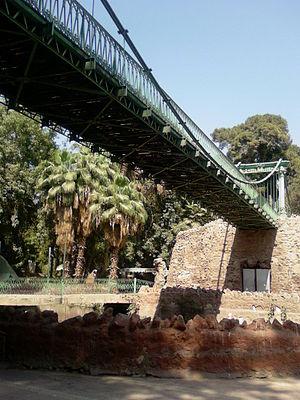
Pont suspendu du zoo de Giza, réalisation de 1915 par la société de construction de Levallois-Perret.
Cet article a pour objet de présenter une liste de ponts remarquables d'Égypte, tant par leurs caractéristiques dimensionnelles, que par leur intérêt architectural ou historique.